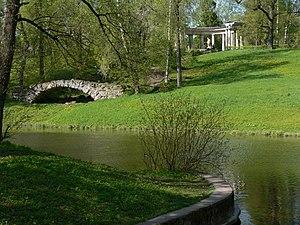
Le palais de Pavlovsk est un palais en arc-de-cercle à 26 km au sud de Saint-Pétersbourg au milieu du parc de Pavlovsk et de ses 600 hectares de bois et de lacs.